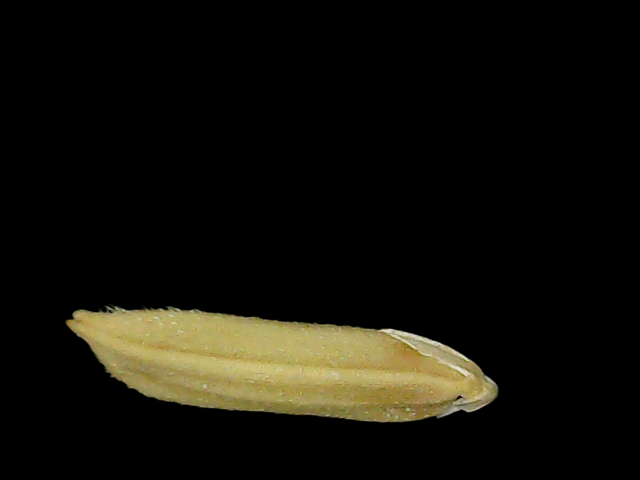
Rice variety: Bd75